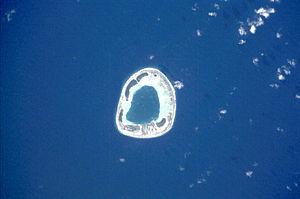
Anuanurunga également appelé Anua-Nurunga, est un atoll du sous-groupe des Îles du Duc de Gloucester situé dans l'archipel des Tuamotu en Polynésie française.